Dan Patch

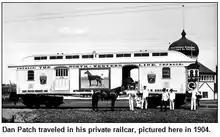
Dan Patch before his private rail car, circa 1904

In 1904, Savage split company with McHenry, who had been Dan Patch's trainer and driver since 1901. A variety of reasons were cited, including McHenry's drinking and his complaints that Savage was treating Dan Patch like a circus act. Savage replaced McHenry with Harry Hersey, who had been the manager of Savage's farm in Minnesota but had little race-driving experience. Savage had no inclination to test Dan Patch in competitive formats, where even the fastest horse can lose due to a variety of factors. Instead, Savage used Dan Patch to promote the horse feed supplements his company produced and, in the model of Buffalo Bill Cody's Wild West Show, turned each appearance by Dan Patch into a major event. Dan Patch was shipped in a custom built rail-car, with half of the space reserved for Dan Patch and the other half for his grooms and the horses used as prompters. Savage estimated that Dan Patch traveled roughly 10,000 miles in 1904 alone.